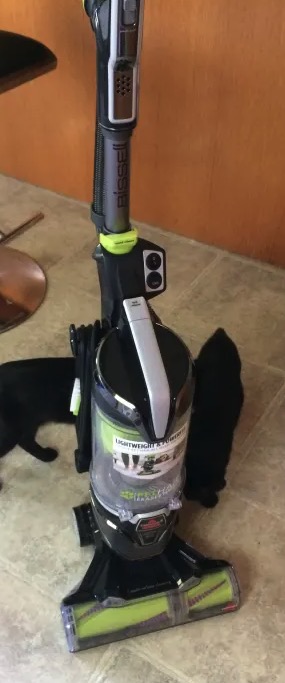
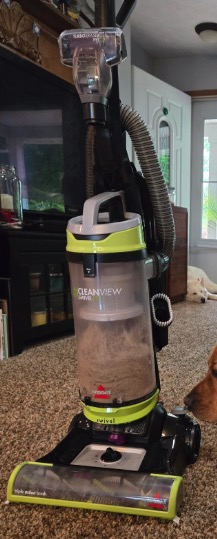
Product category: items_vacuum
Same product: no